François-Xavier Guerra

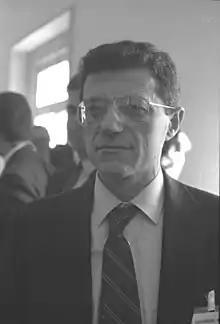

François-Xavier Guerra (27 November 1942 – 10 November 2002) was a French historian born in Spain, who wrote of the Spanish Golden Age and of the history of Mexico up to and during the Mexican Revolution.